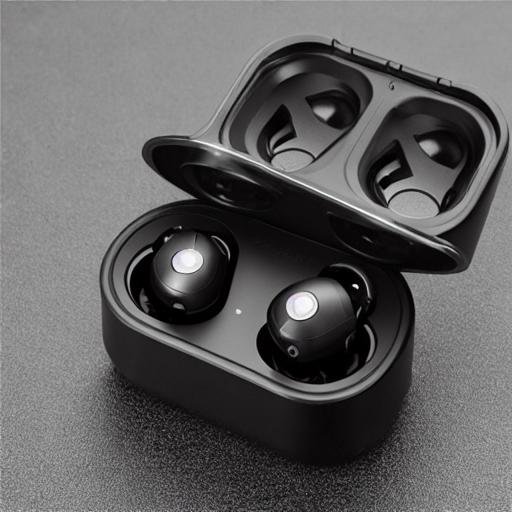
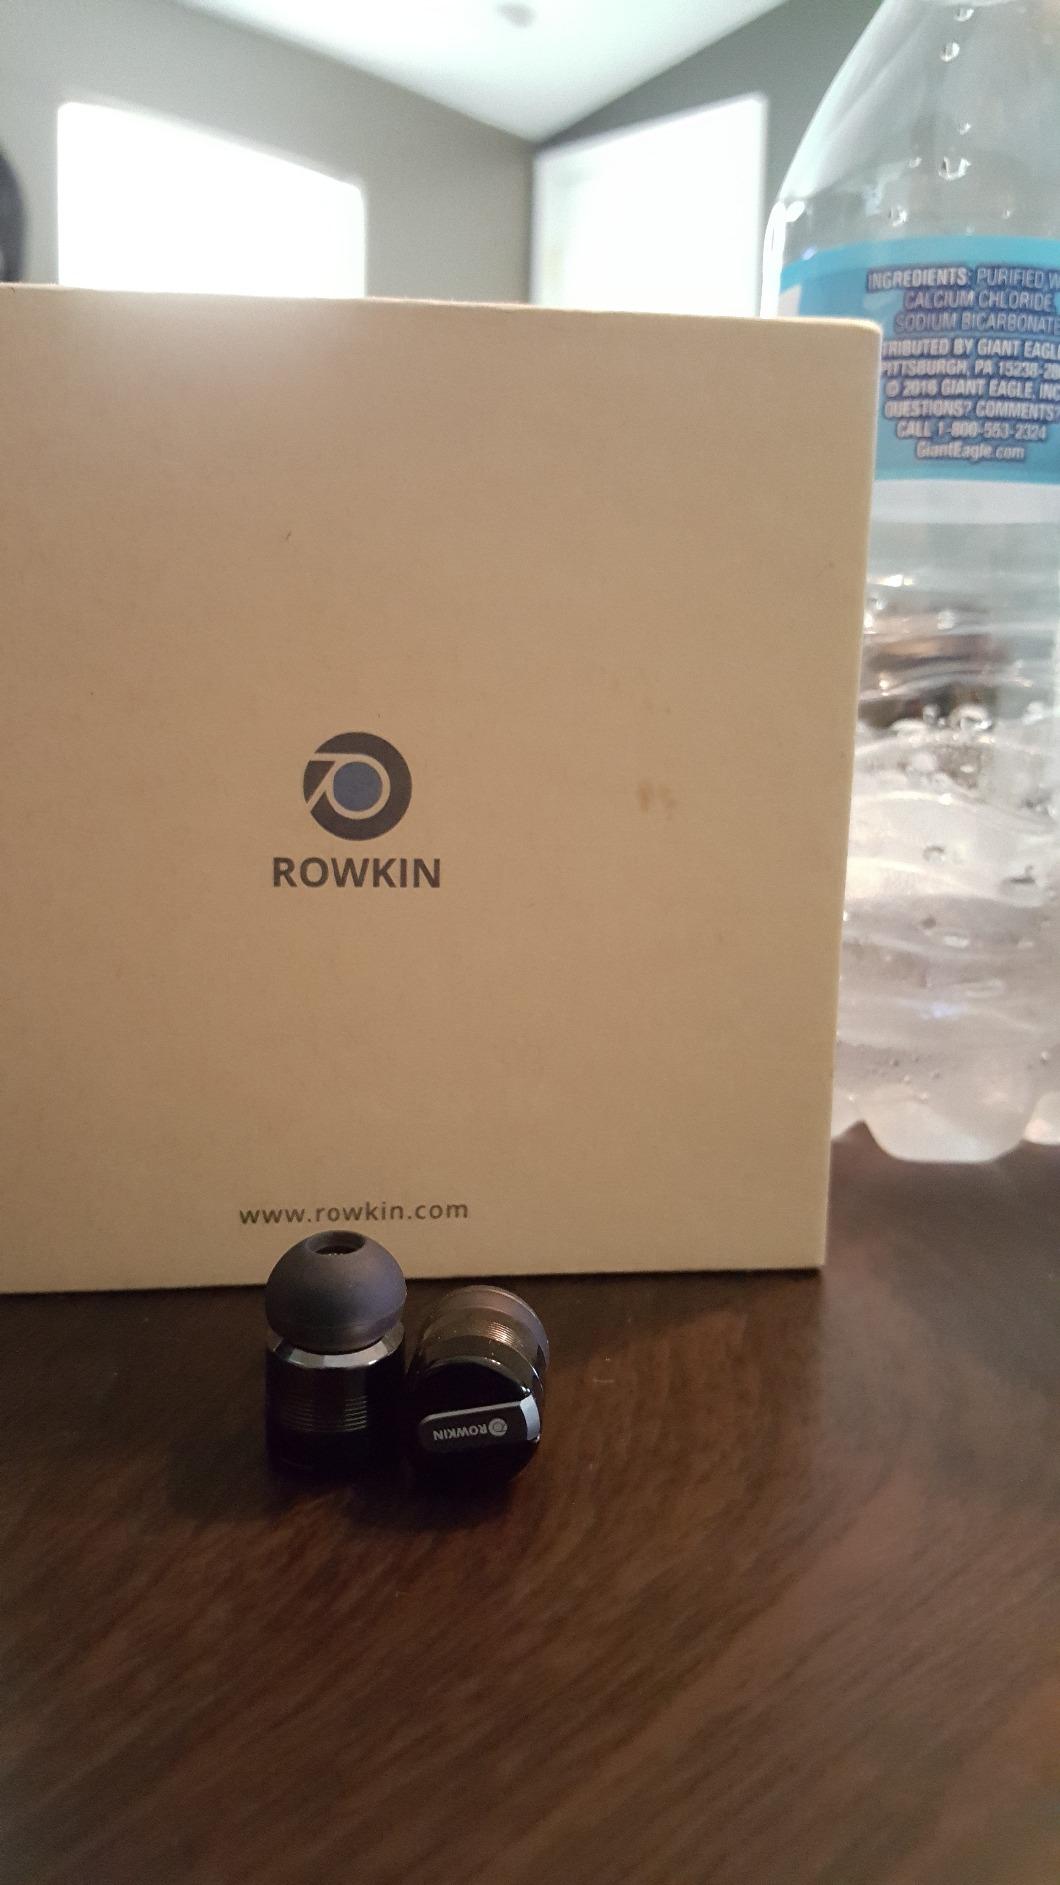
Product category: headphones
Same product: no